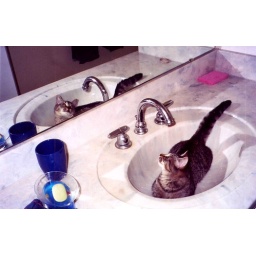
Caper in sink in mirror